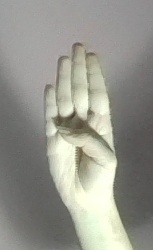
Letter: kaaf